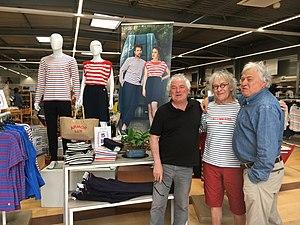
Jean-Louis Jossic (au centre), chanteur de Tri Yann, en compagnie de Jean-Guy Le Floch, président et Michel Gueguen directeur général, au magasin Armor-Lux de Kerdroniou à Quimper, le 20 mai 2019.
Armor-Lux est une entreprise française spécialisée dans la création, la fabrication et la distribution de vêtements, notamment des marinières et des articles de bonneterie. Son siège ainsi que son outil de production sont situés à Quimper, en Bretagne. Son chiffre d'affaires se monte en 2017 à 95 millions d'euros, dont environ 40 % de production en France.
Jean-Louis Jossic, né le 15 juillet 1947 à Nantes, est un musicien français, fondateur du groupe nantais Tri Yann. Il fut également conseiller municipal de la ville de Nantes de 1989 à 2014.